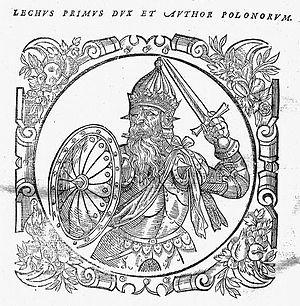
Alessandro Guagnini, était un chroniqueur italien originaire de Vérone. Il servit dans l'armée lituanienne à Vitebsk.